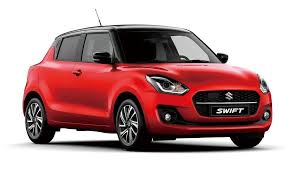
Label: noambulance